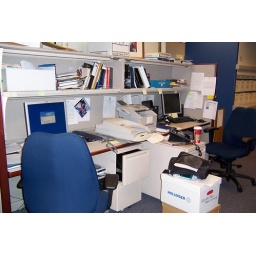
On the left is my desk in the history office at NASA HQ.